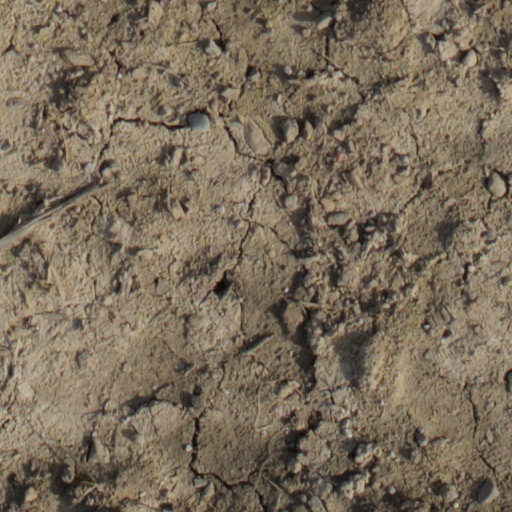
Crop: wheat